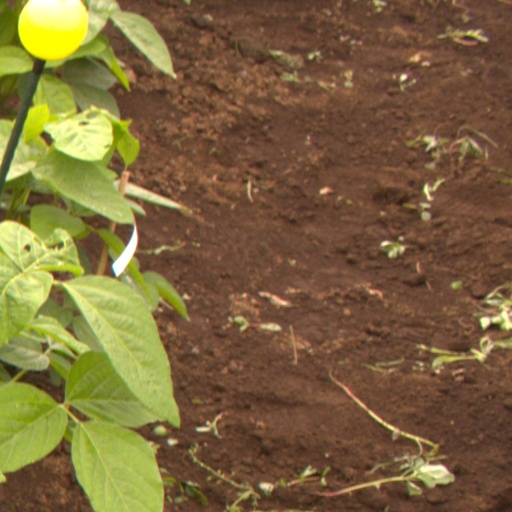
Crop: soybean